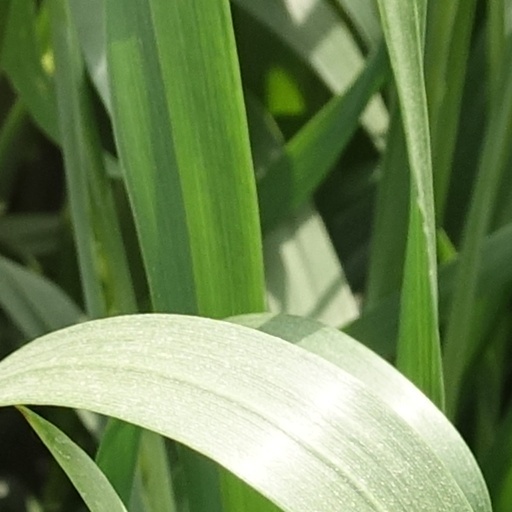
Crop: wheat